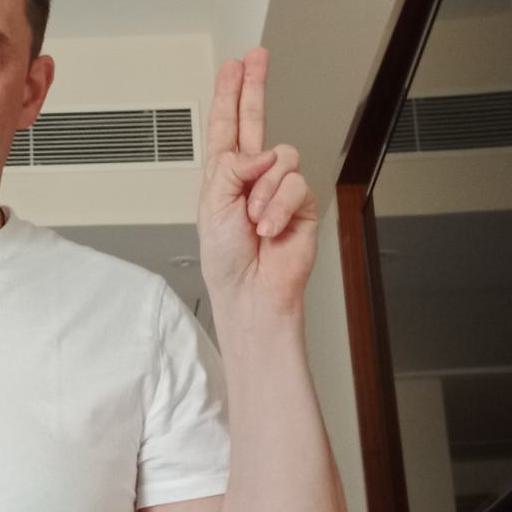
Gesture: two_up